Chehalis Western Trail

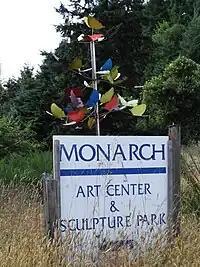
Monarch Contemporary Art Center and Sculpture Park, 2011

The Chehalis Western Trail passes through a variety of landscapes, including prairies, farm and ranch lands, ponds, and dense forests of cedar, fir, and maple. The Woodard Bay conservation area is home to a large heron colony and visitors can spot bald eagles, a diverse array of songbirds, various bat species, and several types of aquatic animals such as otters and seals.